Kiel Baltic Hurricanes

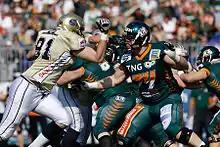
Hurricanes Offensive Tackle Nick Wieland against the Dresden Monarchs (credit: Stefan Stuhr)

Founded in 1988, the Kiel Baltic Hurricanes first took part in competitive football in 1989, when they entered the tier-four "Landesliga Nord". The club had some quick success, reaching the tier-two "2nd Bundesliga Nord" by 1993. After back-to-back championships in this league, the Hurricanes played in the "1st Bundesliga Nord" from 1996. This league would eventually become the German Football League. The Hurricanes reached the play-offs from 1997 to 2000, making it to the semi-finals once, in 1999, but were relegated in 2002. The 2002 relegation round against the Dresden Monarchs was a particularly lopsided and humiliating affair as Kiel was shut out both at home and on the road by a combined score of 100-0. The second leg, Dresden's home game remains the best attended American football match ever played in Dresden. Dresden, the first team from former East Germany to reach the top tier in German American football, has remained a GFL1 member since and enjoys a fierce rivalry with Kiel whenever the two teams play each other.